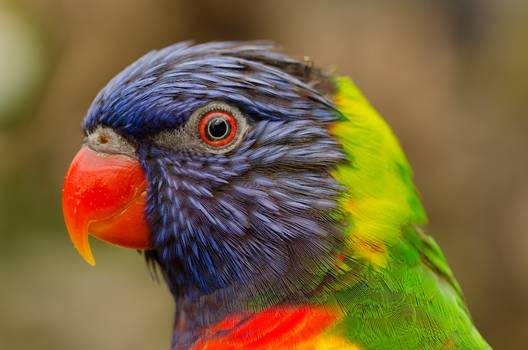
Label: No Watermark